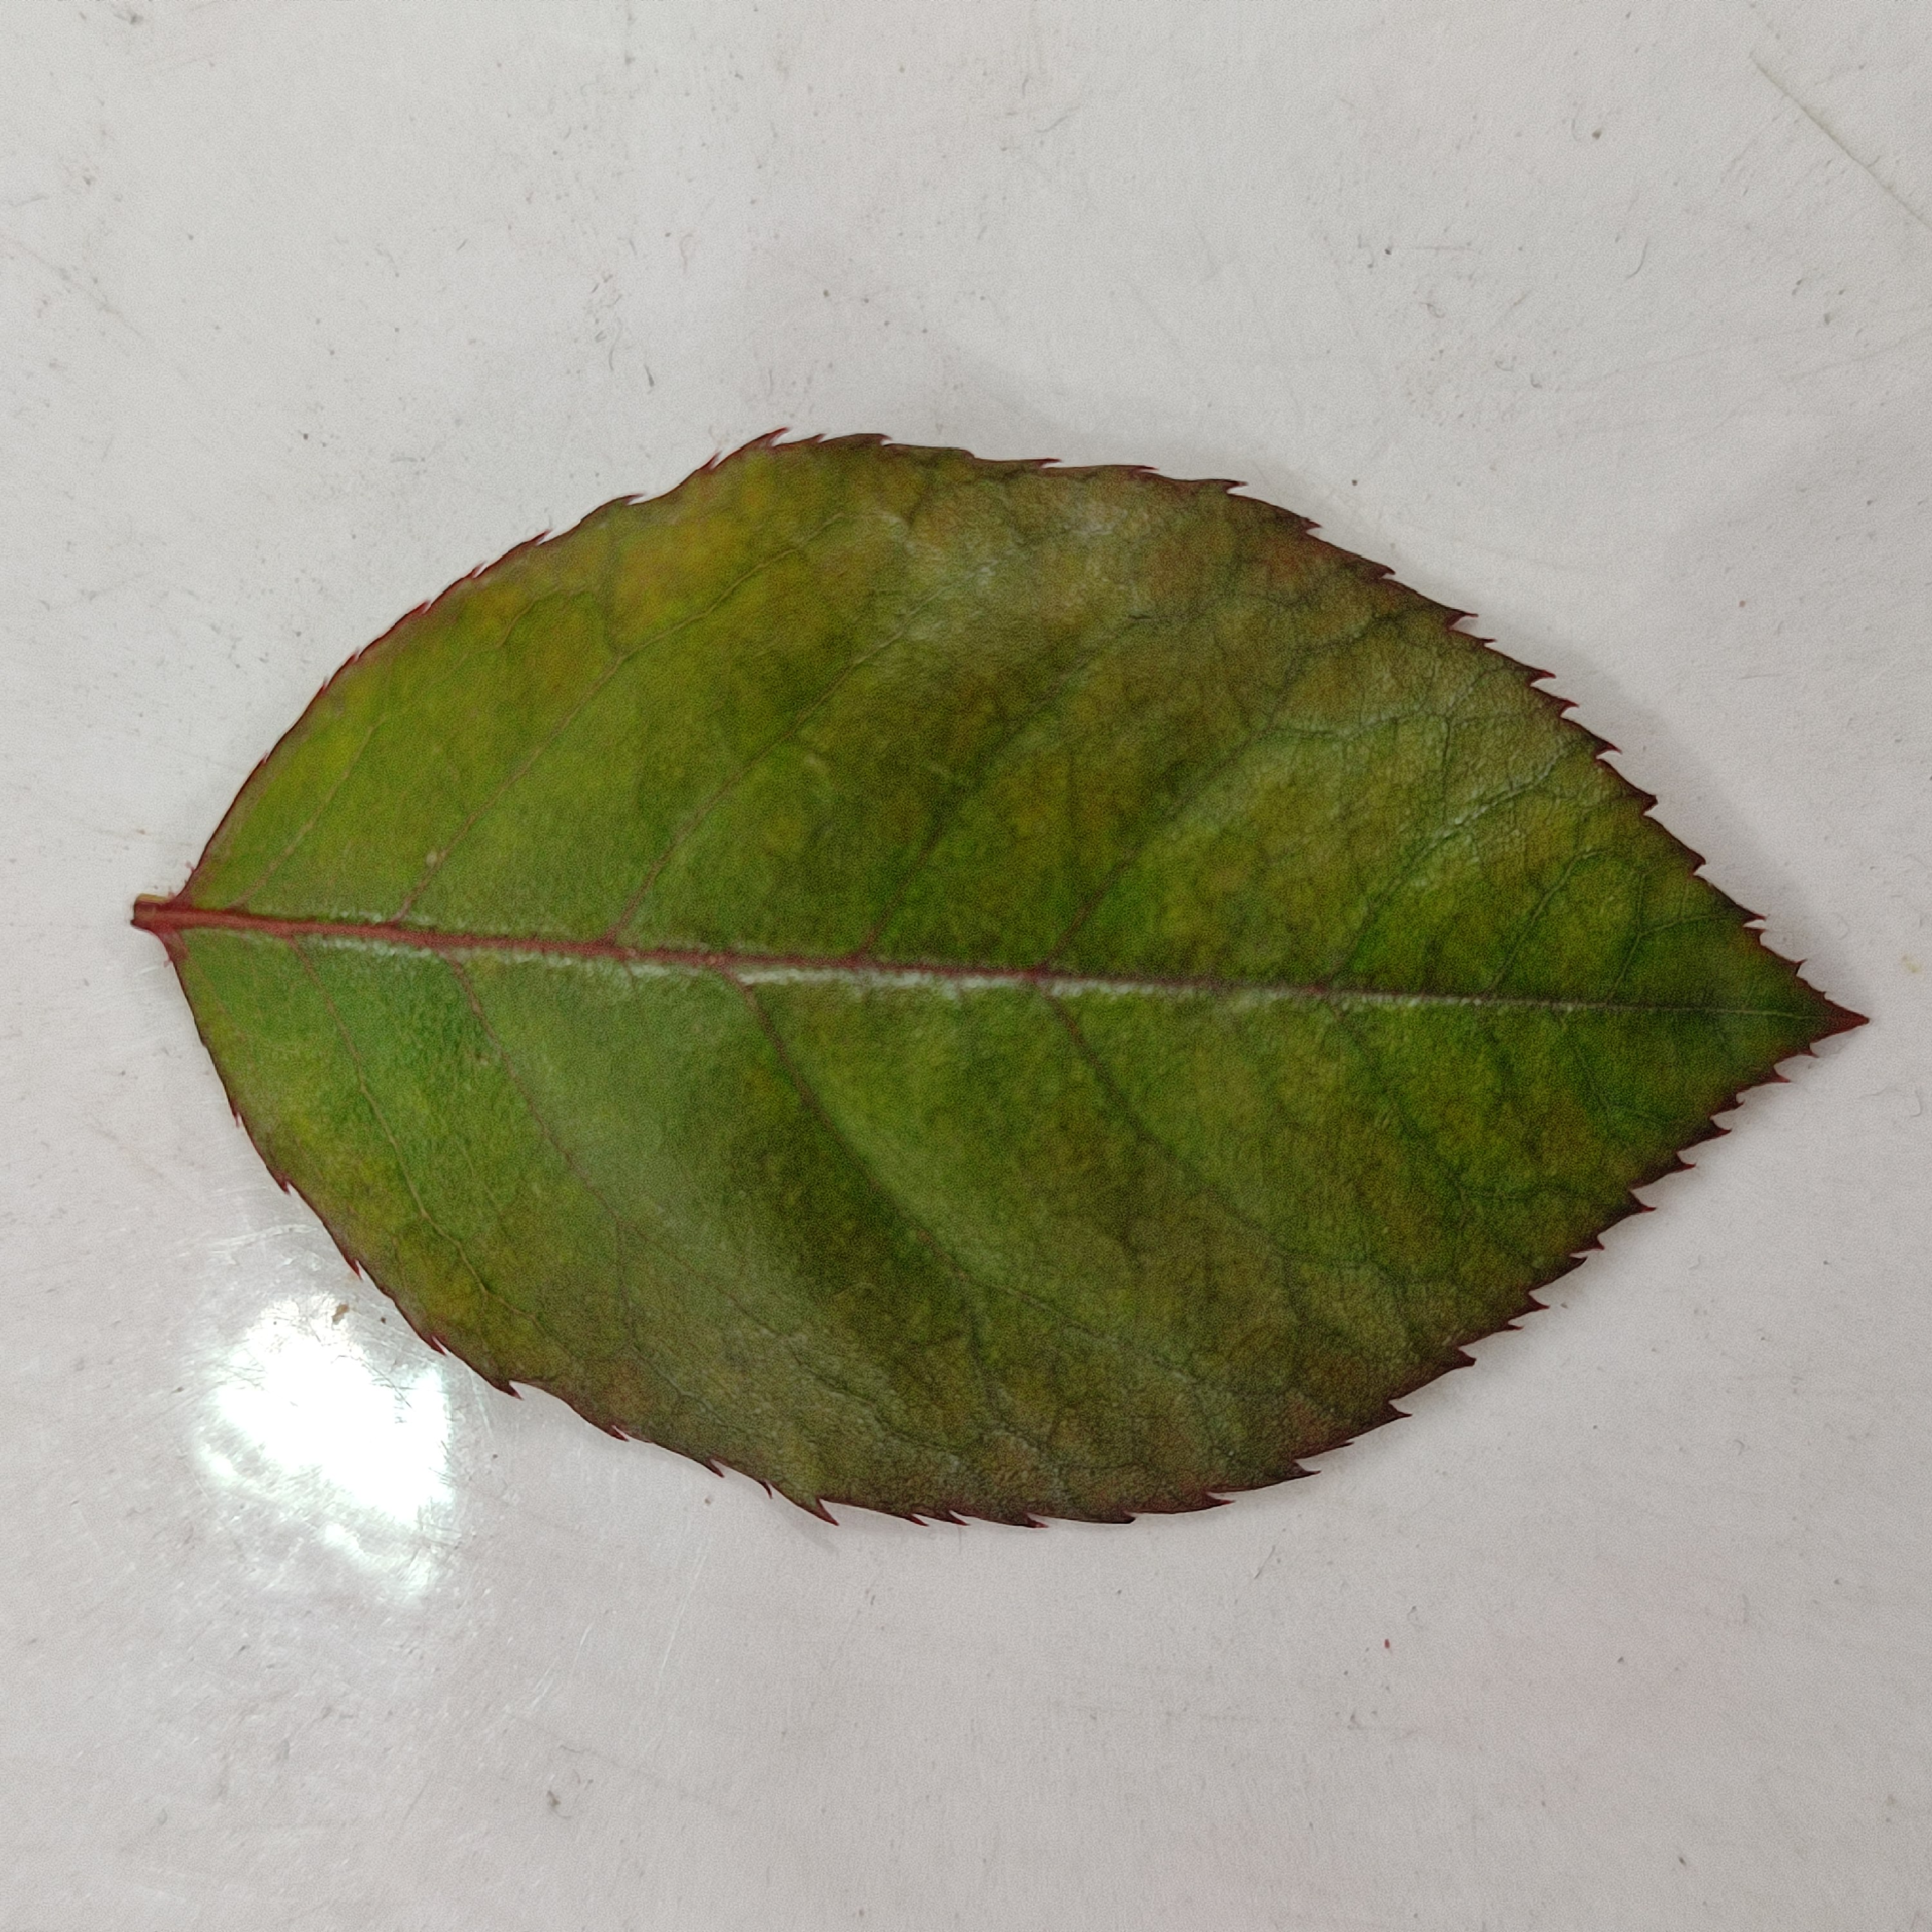
Label: Healthy Leaf